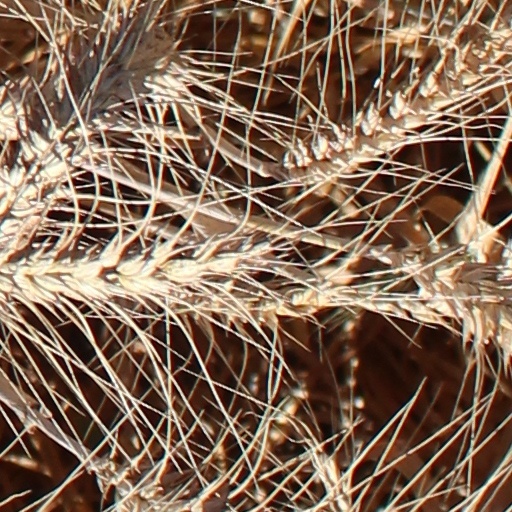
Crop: wheat